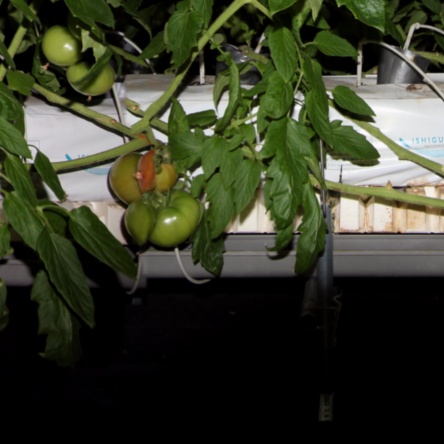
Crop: tomato